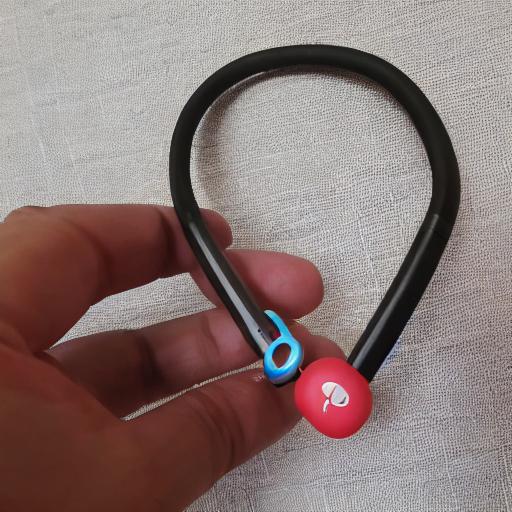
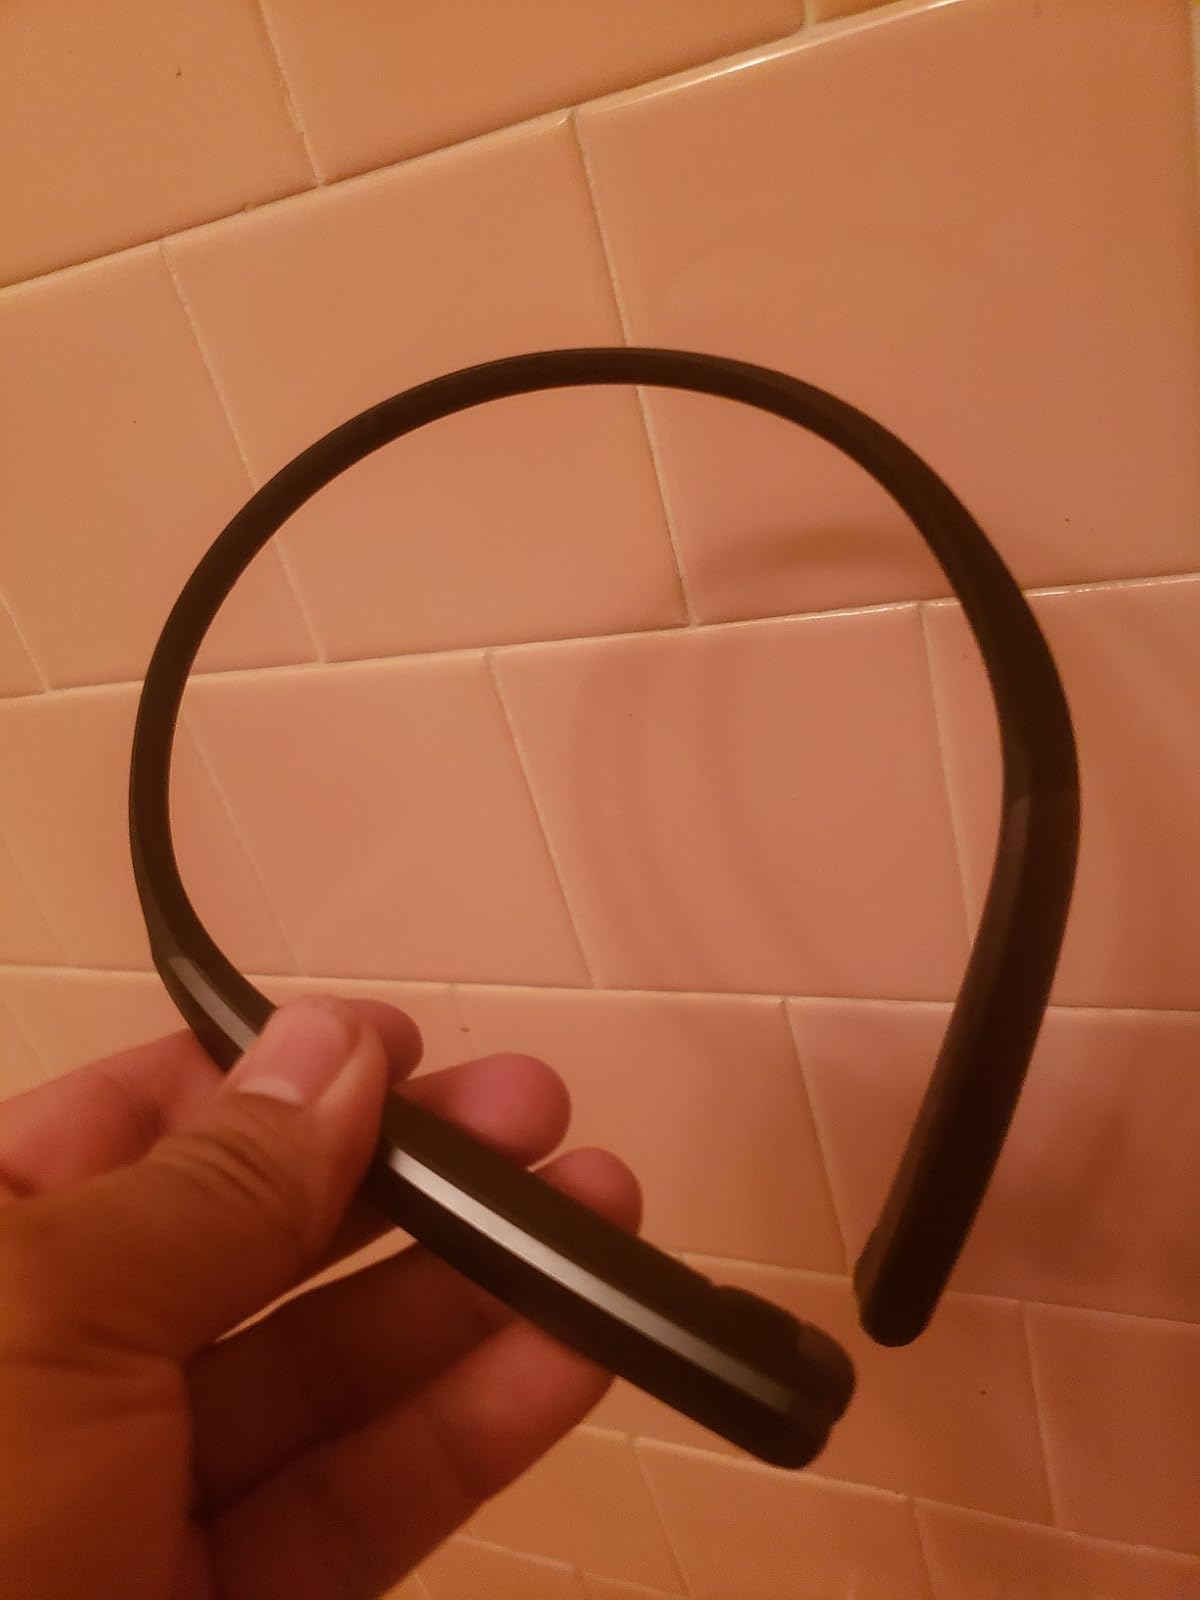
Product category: earbuds
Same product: no